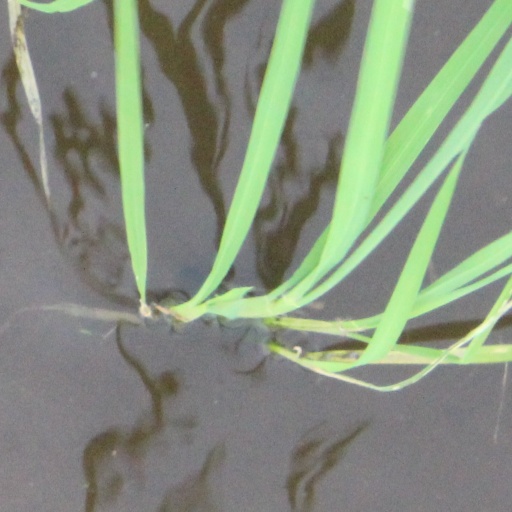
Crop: rice